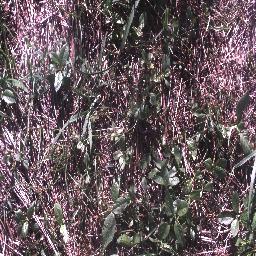
Label: negative